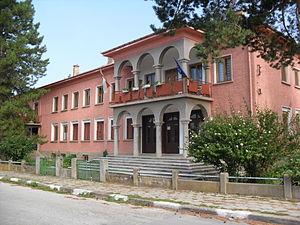
Vichovgrad est un village bulgare de l'oblast de Veliko Tarnovo.